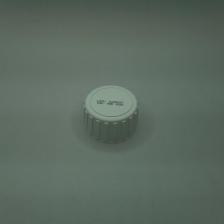
Color: silver/gray
Cap type: standard cap